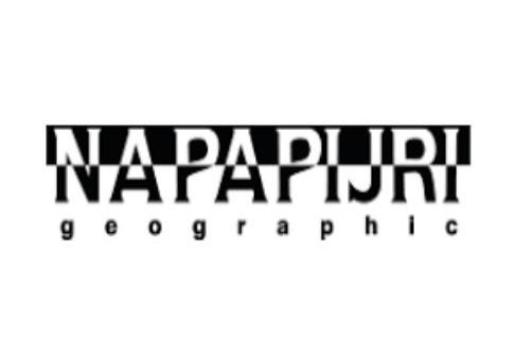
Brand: napapijri
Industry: Clothes